Cross of Valour (Greece)

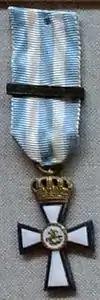
Gold Cross with the 1940 bar

The Royal Decree of 31 March 1921 instituted the Cross of Valour in three grades: Commander's Cross (Σταυρός Ταξιάρχη), worn as a badge on a necklet, and the Gold Cross (Χρυσούς Σταυρός) and Silver Cross (Αργυρός Σταυρός), worn as badges on chest ribbons. No limit was set on the number of awards in each grade. The decree specified that the Commander's Cross was to be awarded only to flag officers and war flags; the Gold Cross to senior and junior officers; and the Silver Cross to Warrant Officers, NCOs and common soldiers.